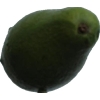
Label: green_avocado